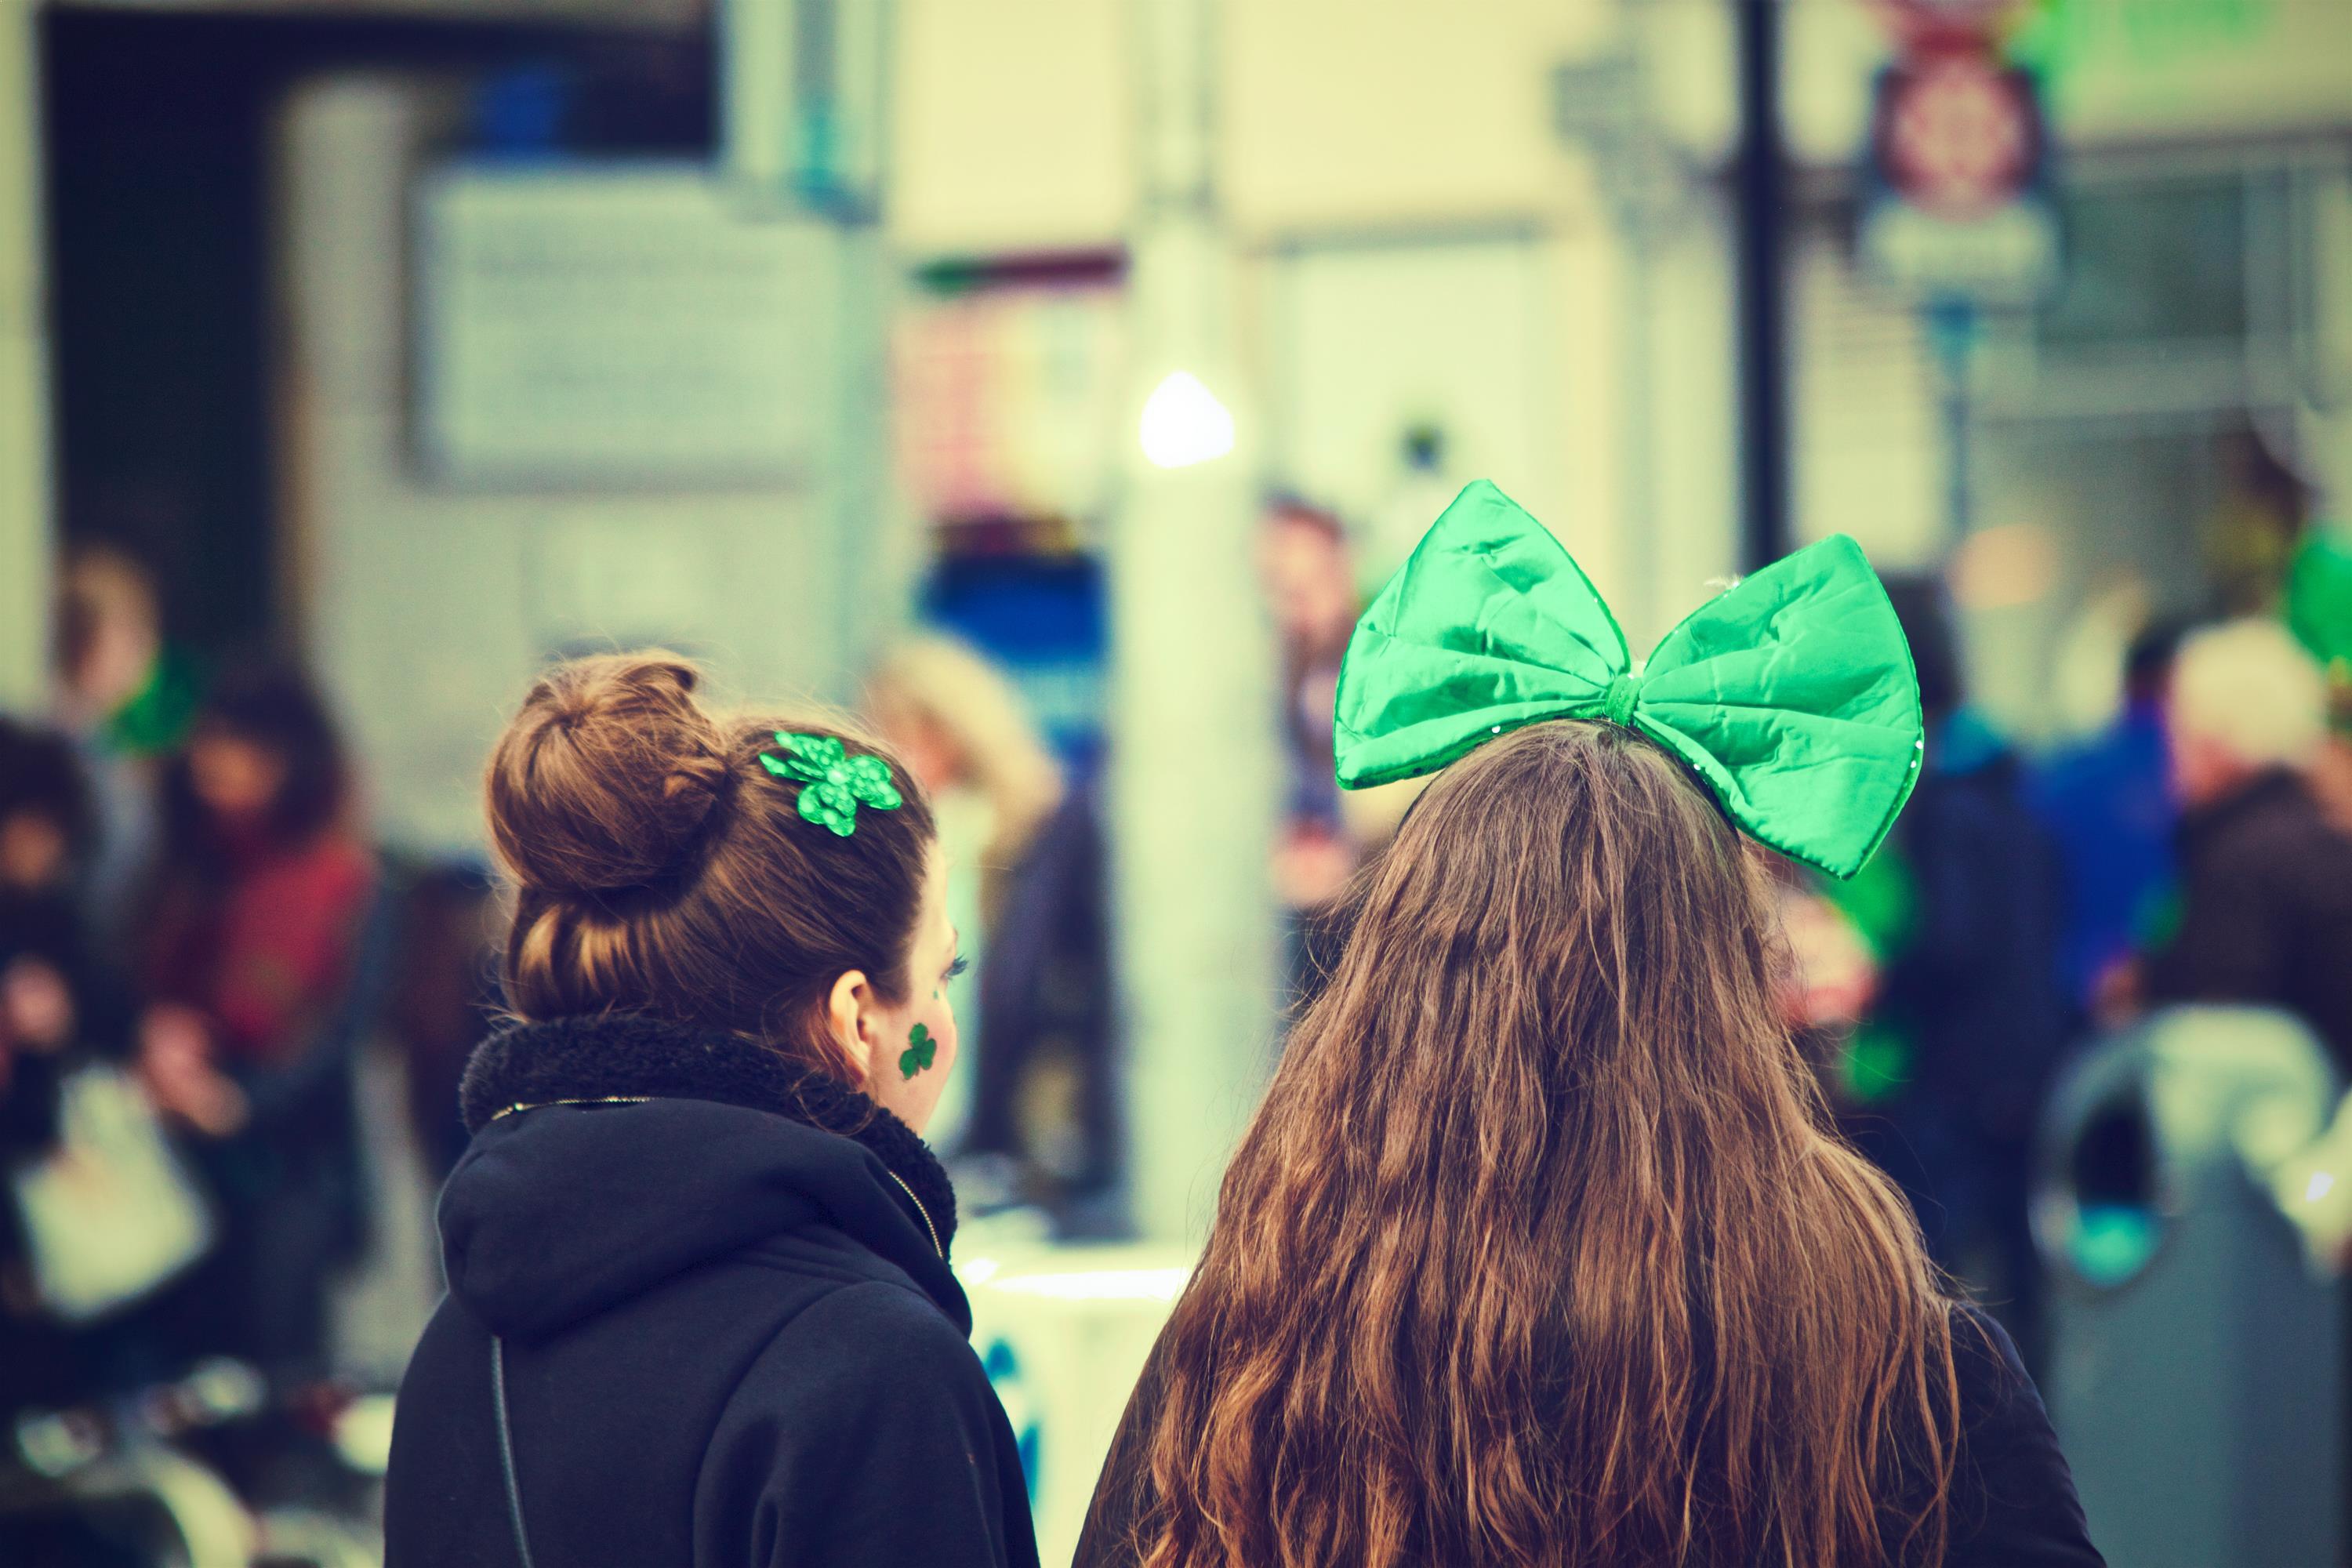
green, yellow, youth, event, crowd, saint patrick's day, fun, holiday, room, performance, leisure, style